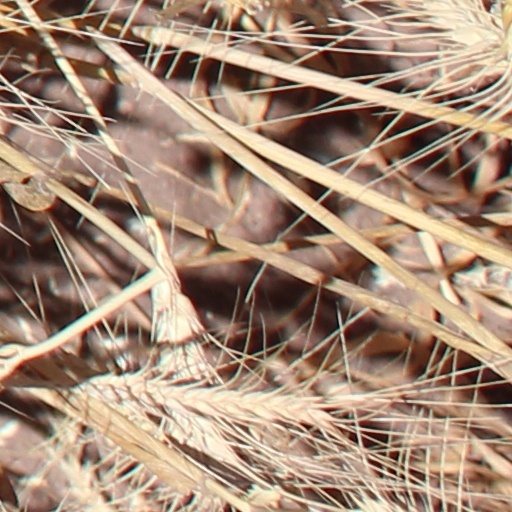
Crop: wheat